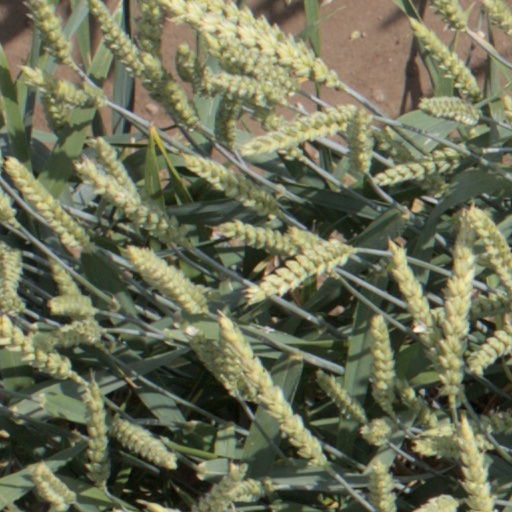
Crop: wheat